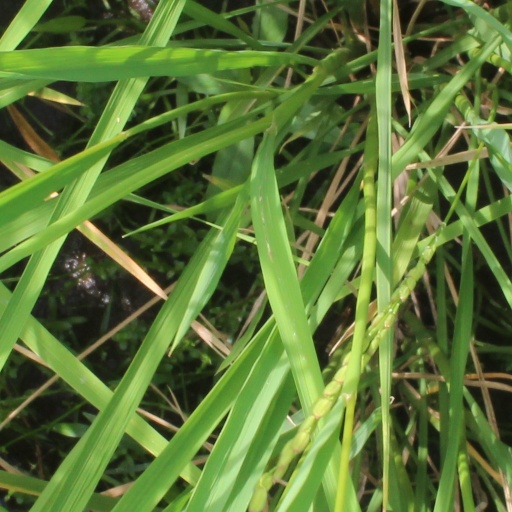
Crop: rice